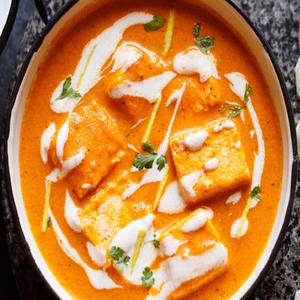
Dish: paneer